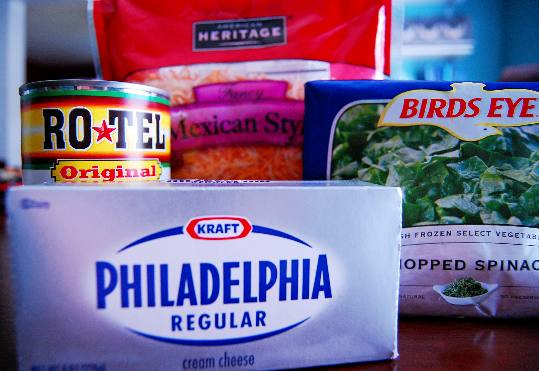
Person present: No